Jason Bare

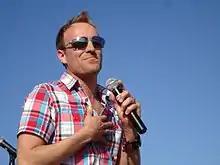
Bare performing in 2011

Jason Michael Bare is an American Christian singer. He self-released a 2011 album entitled "Beautiful Design". Bare's song "For the First Time" was co-written by Nathan Walters of Plus One fame and reached the No. 1 spot on the Christian Music Weekly Worship chart and made it into the Top 30 of Billboard's Soft AC/Inspirational chart during December 2010. The album's lead single, "You Found Me" was released on March 11, 2010. The album produced two additional singles, "Beautiful Design" and "Blame". Bare completed and released a Christmas EP in November 2011. The album's lead single "Have You Heard" was co-written with American Idol alumni singer Felicia Barton.